Propaganda

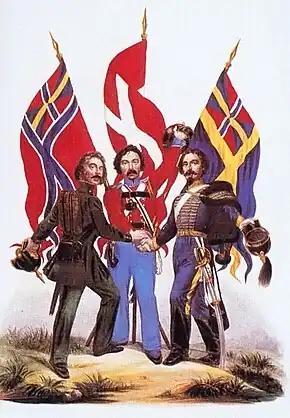
Poster of the 19th-century Scandinavist movement

The first large-scale and organised propagation of government propaganda was occasioned by the outbreak of the First World War in 1914. After the defeat of Germany, military officials such as General Erich Ludendorff suggested that British propaganda had been instrumental in their defeat. Adolf Hitler came to echo this view, believing that it had been a primary cause of the collapse of morale and revolts in the German home front and Navy in 1918 (see also: Dolchstoßlegende). In "Mein Kampf" (1925) Hitler expounded his theory of propaganda, which provided a powerful base for his rise to power in 1933. Historian Robert Ensor explains that "Hitler...puts no limit on what can be done by propaganda; people will believe anything, provided they are told it often enough and emphatically enough, and that contradicters are either silenced or smothered in calumny." This was to be true in Germany and backed up with their army making it difficult to allow other propaganda to flow in. Most propaganda in Nazi Germany was produced by the Ministry of Public Enlightenment and Propaganda under Joseph Goebbels. Goebbels mentions propaganda as a way to see through the masses. Symbols are used towards propaganda such as justice, liberty and one's devotion to one's country. World War II saw continued use of propaganda as a weapon of war, building on the experience of WWI, by Goebbels and the British Political Warfare Executive, as well as the United States Office of War Information.